Dmitry Tikhy

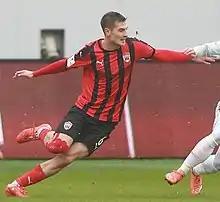
Tikhy with Khimki in 2019

Dmitry Mikhaylovich Tikhy (born 29 October 1992) is a Russian football centre back who plays for Turkish club Serik Belediyespor.